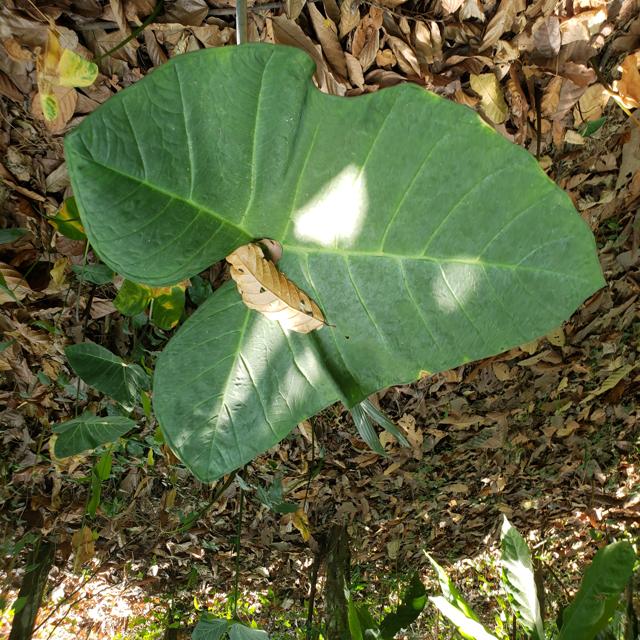
Label: Healthy